American Idol

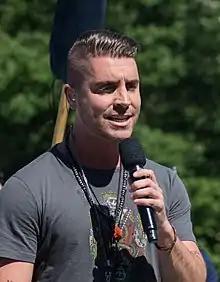
Nick Fradiani, the fourteenth season winner

The thirteenth season premiered on January 15, 2014. Ryan Seacrest returned as host and Keith Urban returned as a judge. Urban was the only judge from the twelfth season to return as a judge for the thirteenth season. Randy Jackson returned, though Jackson moved from the judging panel to the role of in-mentor. Mariah Carey and Nicki Minaj left the panel after one season. Former judge Jennifer Lopez and former mentor Harry Connick, Jr. joined Urban on the panel. Connick Jr. served as a mentor for "Idol" in 2010 and 2012. Also, Nigel Lythgoe and Ken Warwick were replaced as executive producers by Per Blankens, Jesse Ignjatovic and Evan Pragger. Bill DeRonde replaced Warwick as a director of the audition episodes, while Louis J. Horvitz replaced Gregg Gelfand as a director of the show.